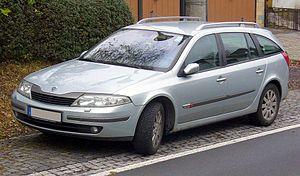
La Laguna II est lancée en 2001 et restylée en 2005. Si sa devancière était réputée pour sa fiabilité, celle-ci a connu de nombreuses avaries qui ont terni sa réputation même si le restylage de 2005 améliorera les choses à ce niveau là. Sa sortie a en effet été entachée de très nombreux problèmes électroniques, concernant notamment la carte « mains libres » destinée à remplacer la clé de contact, ce qui a nui à sa réputation. Sur le plan mécanique, les 1.9 dCi 110 et 120 ch et 2.2 dCi ont connu de nombreuses casses de turbo, de boîte de vitesses, de bielles et même parfois de moteur, des problèmes de rotules de suspensions, rotules de directions et axiales, silentblocs de trains arrière, ressorts d'amortisseurs qui cassent... Ce modèle avait déjà un taux de contre-visites très élevé, dès le premier contrôle technique. Sa production annuelle, toujours à Sandouville est passée de 210 000 unités en 2002 à 144 500 en 2004 puis 82 700 en 2006.